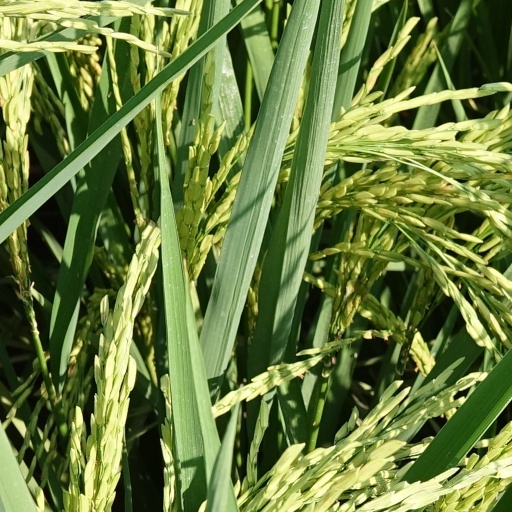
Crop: rice